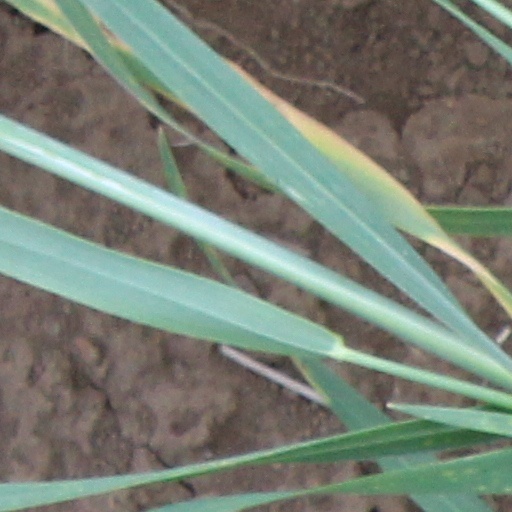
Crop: wheat